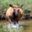
Label: deer